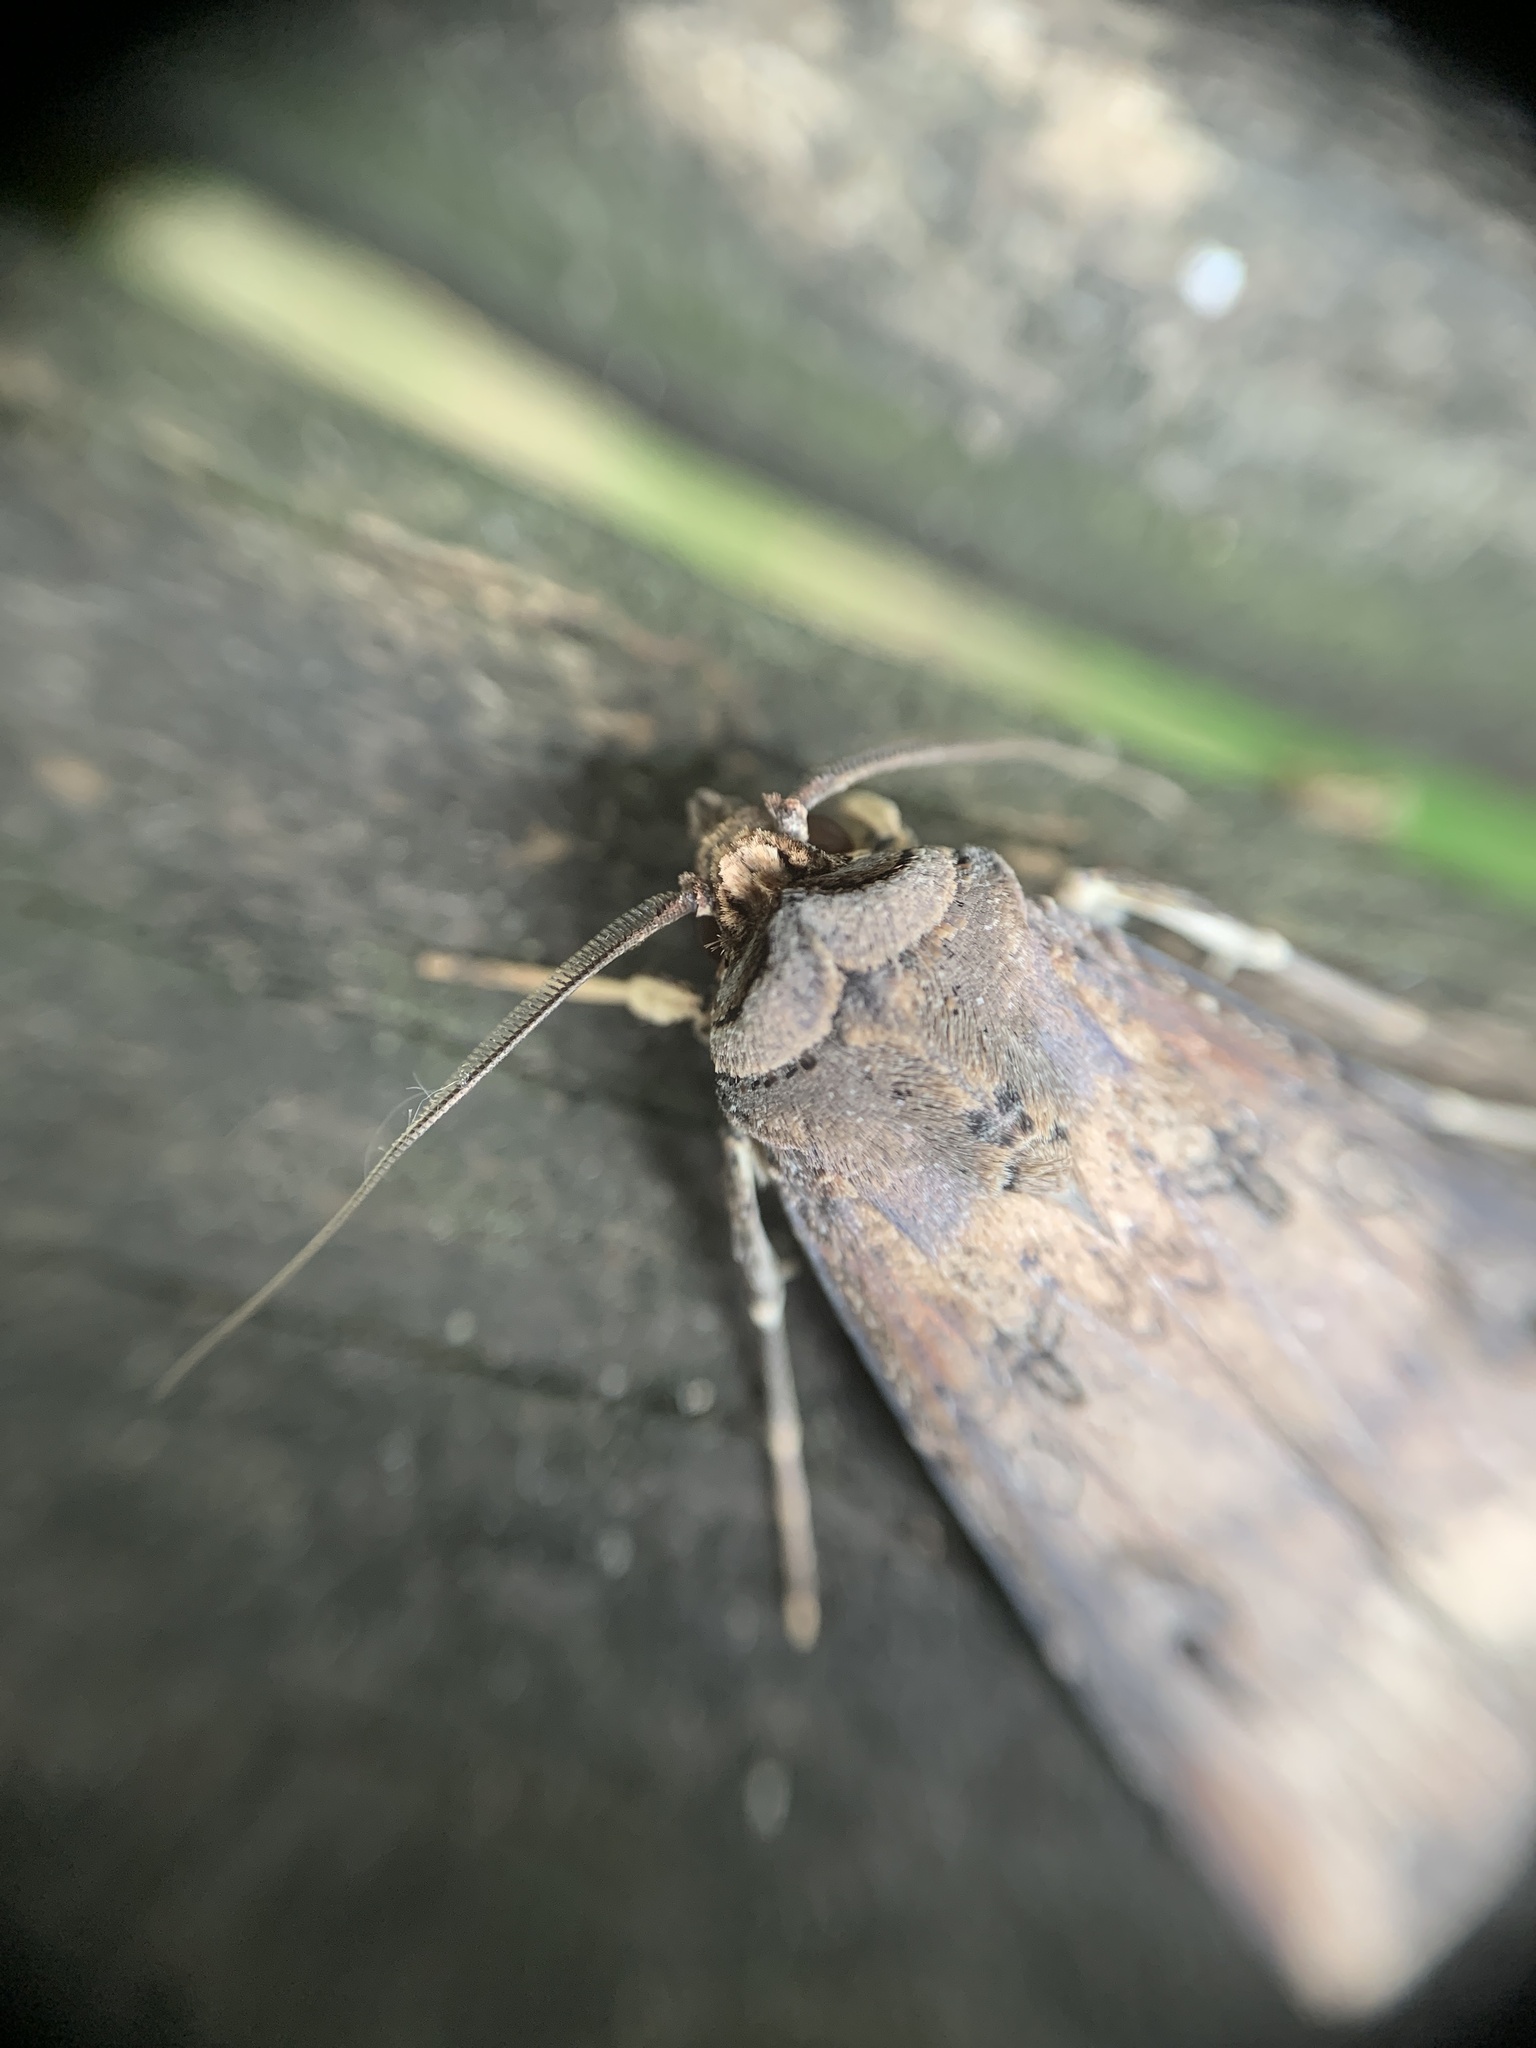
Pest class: cutworms